Super Bowl XLVII halftime show

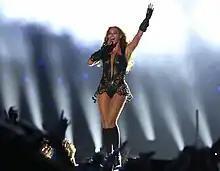
Beyoncé performing during the halftime show.

A countdown to the halftime show began under the music for "Countdown". It then opened with an instrumental portion of "Run the World (Girls)" and Beyoncé ascended on a stage lift while a Vince Lombardi speech was heard in the background: